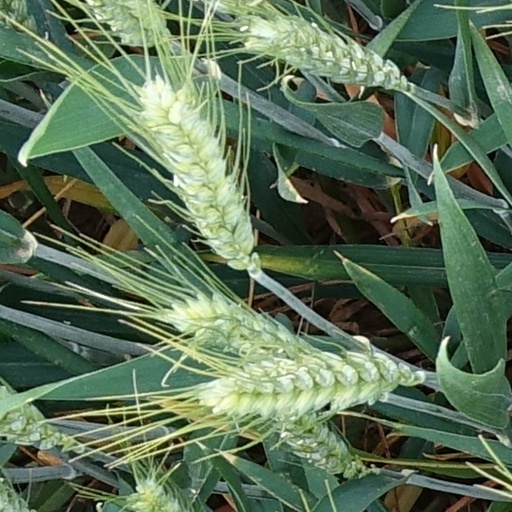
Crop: wheat